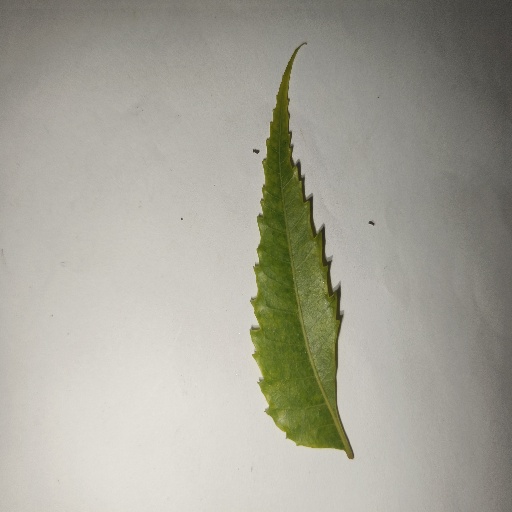
Species: Neem
Leaf condition: Yellow Leaf